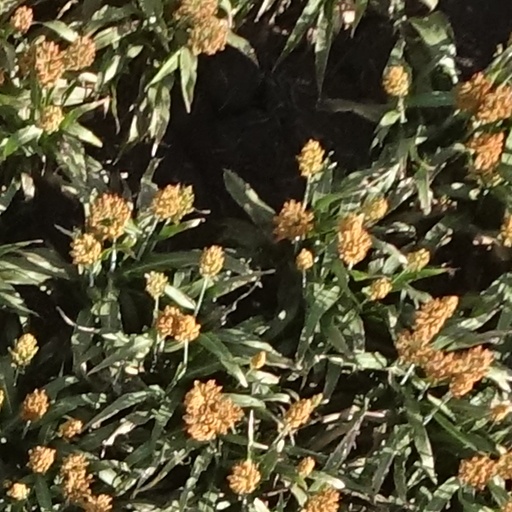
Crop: sorghum